Akechi Mitsuhide

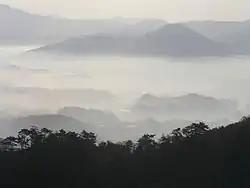
Location of the montain where the Yakami Castle was located

In 1579, the conflict of the Oda clan against Hatano Hideharu in Tanba province reached its final stage. However in January, Hatano's forces counterattacked and Obata Nagaakira, one of the few Tanba locals who had consistently supported the Oda clan, was killed. Mitsuhide gave Nagaakira's surviving child the surname Akechi, and although he allowed the Obata clan to appoint a temporary representative, he ordered that Nagaakira's son must become the head of the family after he reached adulthood. Later, Mitsuhide stormed and captured Kuroi Castle, causing Akai Naoyoshi, who was 9 years old at the time, fled the castle. After Tanba was pacified, Mitsuhide distribute a fief of 10,000 koku to Saitō Toshimitsu and appoint him as the lord of Kuroi Castle, and governance of Hikami district.